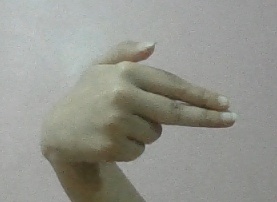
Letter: ghain